Nonsuch House

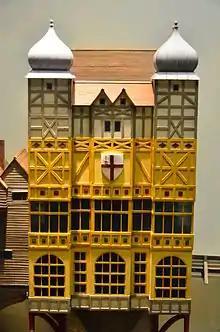
A model of the house at Docklands Museum at London.

Nonsuch House's archway straddled the bridge. The house was in the centre of the bridge with its principal front facing towards the Southwark end, the principal approach to the city of London from the south. Occupying the place of an entrance to the city, it was elaborately carved with ornate decorations on its east and west Dutch stepped gables, which protruded beyond the sides of the bridge. The house was about wide with a usable floor wide in the middle.